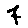
Label: 7